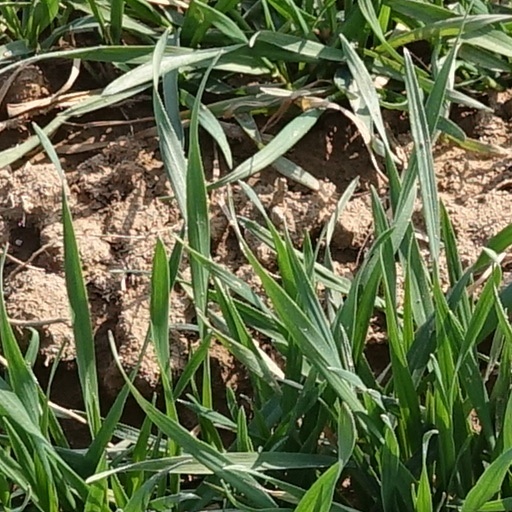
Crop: wheat